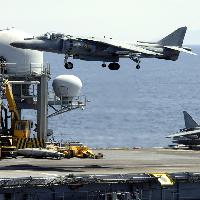
Weather: sun or clear